Queens' Bedroom

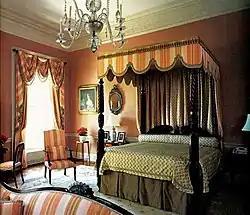
The Queens' Bedroom in 2000

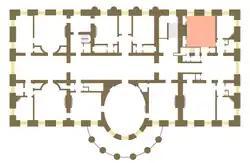
Floor plan of the White House second floor showing location of the Queens' Bedroom.

The Queens' Bedroom is on the second floor of the White House, part of a guest suite of rooms that includes the Queens' Sitting Room. The name of the suite of rooms is taken from the number of female royalty who have stayed in the room: Elizabeth, queen consort of King George VI; Queen Elizabeth II of the United Kingdom; Queen Wilhelmina of the Netherlands; and Queen Juliana of the Netherlands.